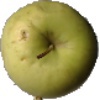
Label: Apple Golden 3